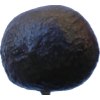
Label: black_avocado